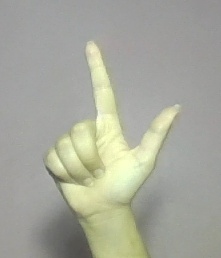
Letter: laam